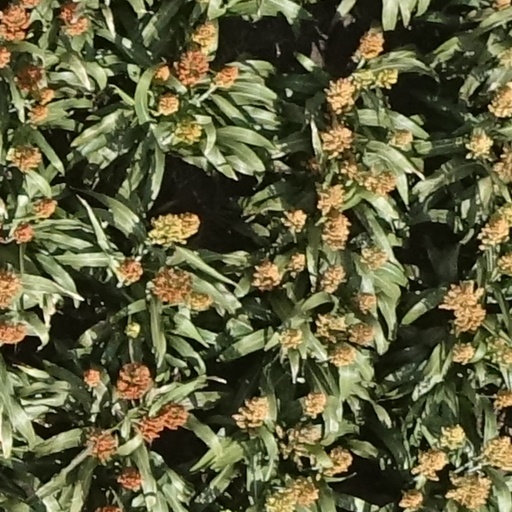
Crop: sorghum